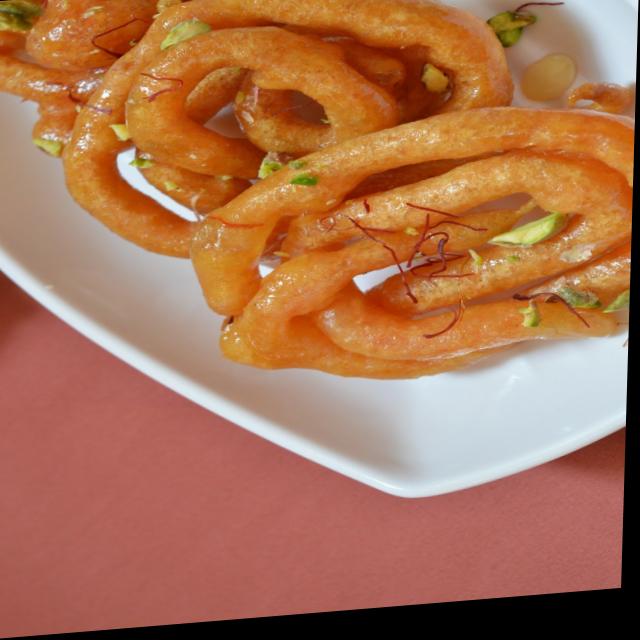
Dish: jalebi